Gerardo Berodia

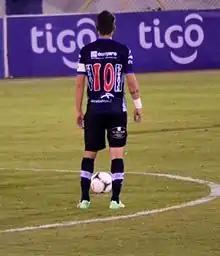
Berodia in action for Jorge Wilstermann (2014)

Gerardo García Berodia (born 6 June 1981) is a Spanish professional footballer who plays as a left winger or a forward for CF Celta Barreiros.